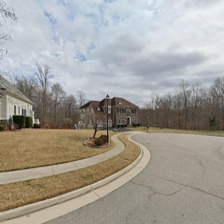
Label: streetView